Gunner's mate

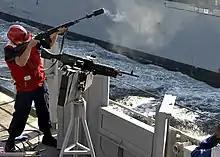
A Gunner's Mate fires a shot line with an M14 rifle from the to .

A GM will specialize in a multitude of weapons varieties; arms such as, shotguns, semiautomatic and automatic rifles, pistols, submachine guns, machine guns, explosives, both portable and large-scale, mounted weapons systems, and various rockets, torpedoes, and missiles. A GM may care for and assist in operating shooting ranges, armories, and the storage and maintenance of arms.